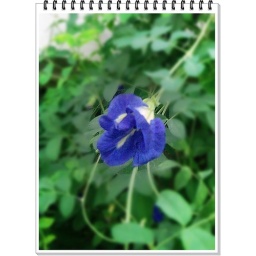
A blue flower in a village, snap taken by a 3 Mega pixel mobile.